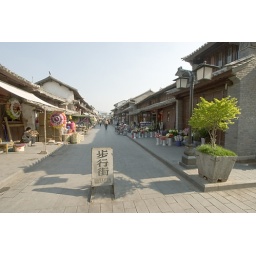
Taken in WeiShang. WeiShang is about a one hour bus ride over the mountain from DaLi.